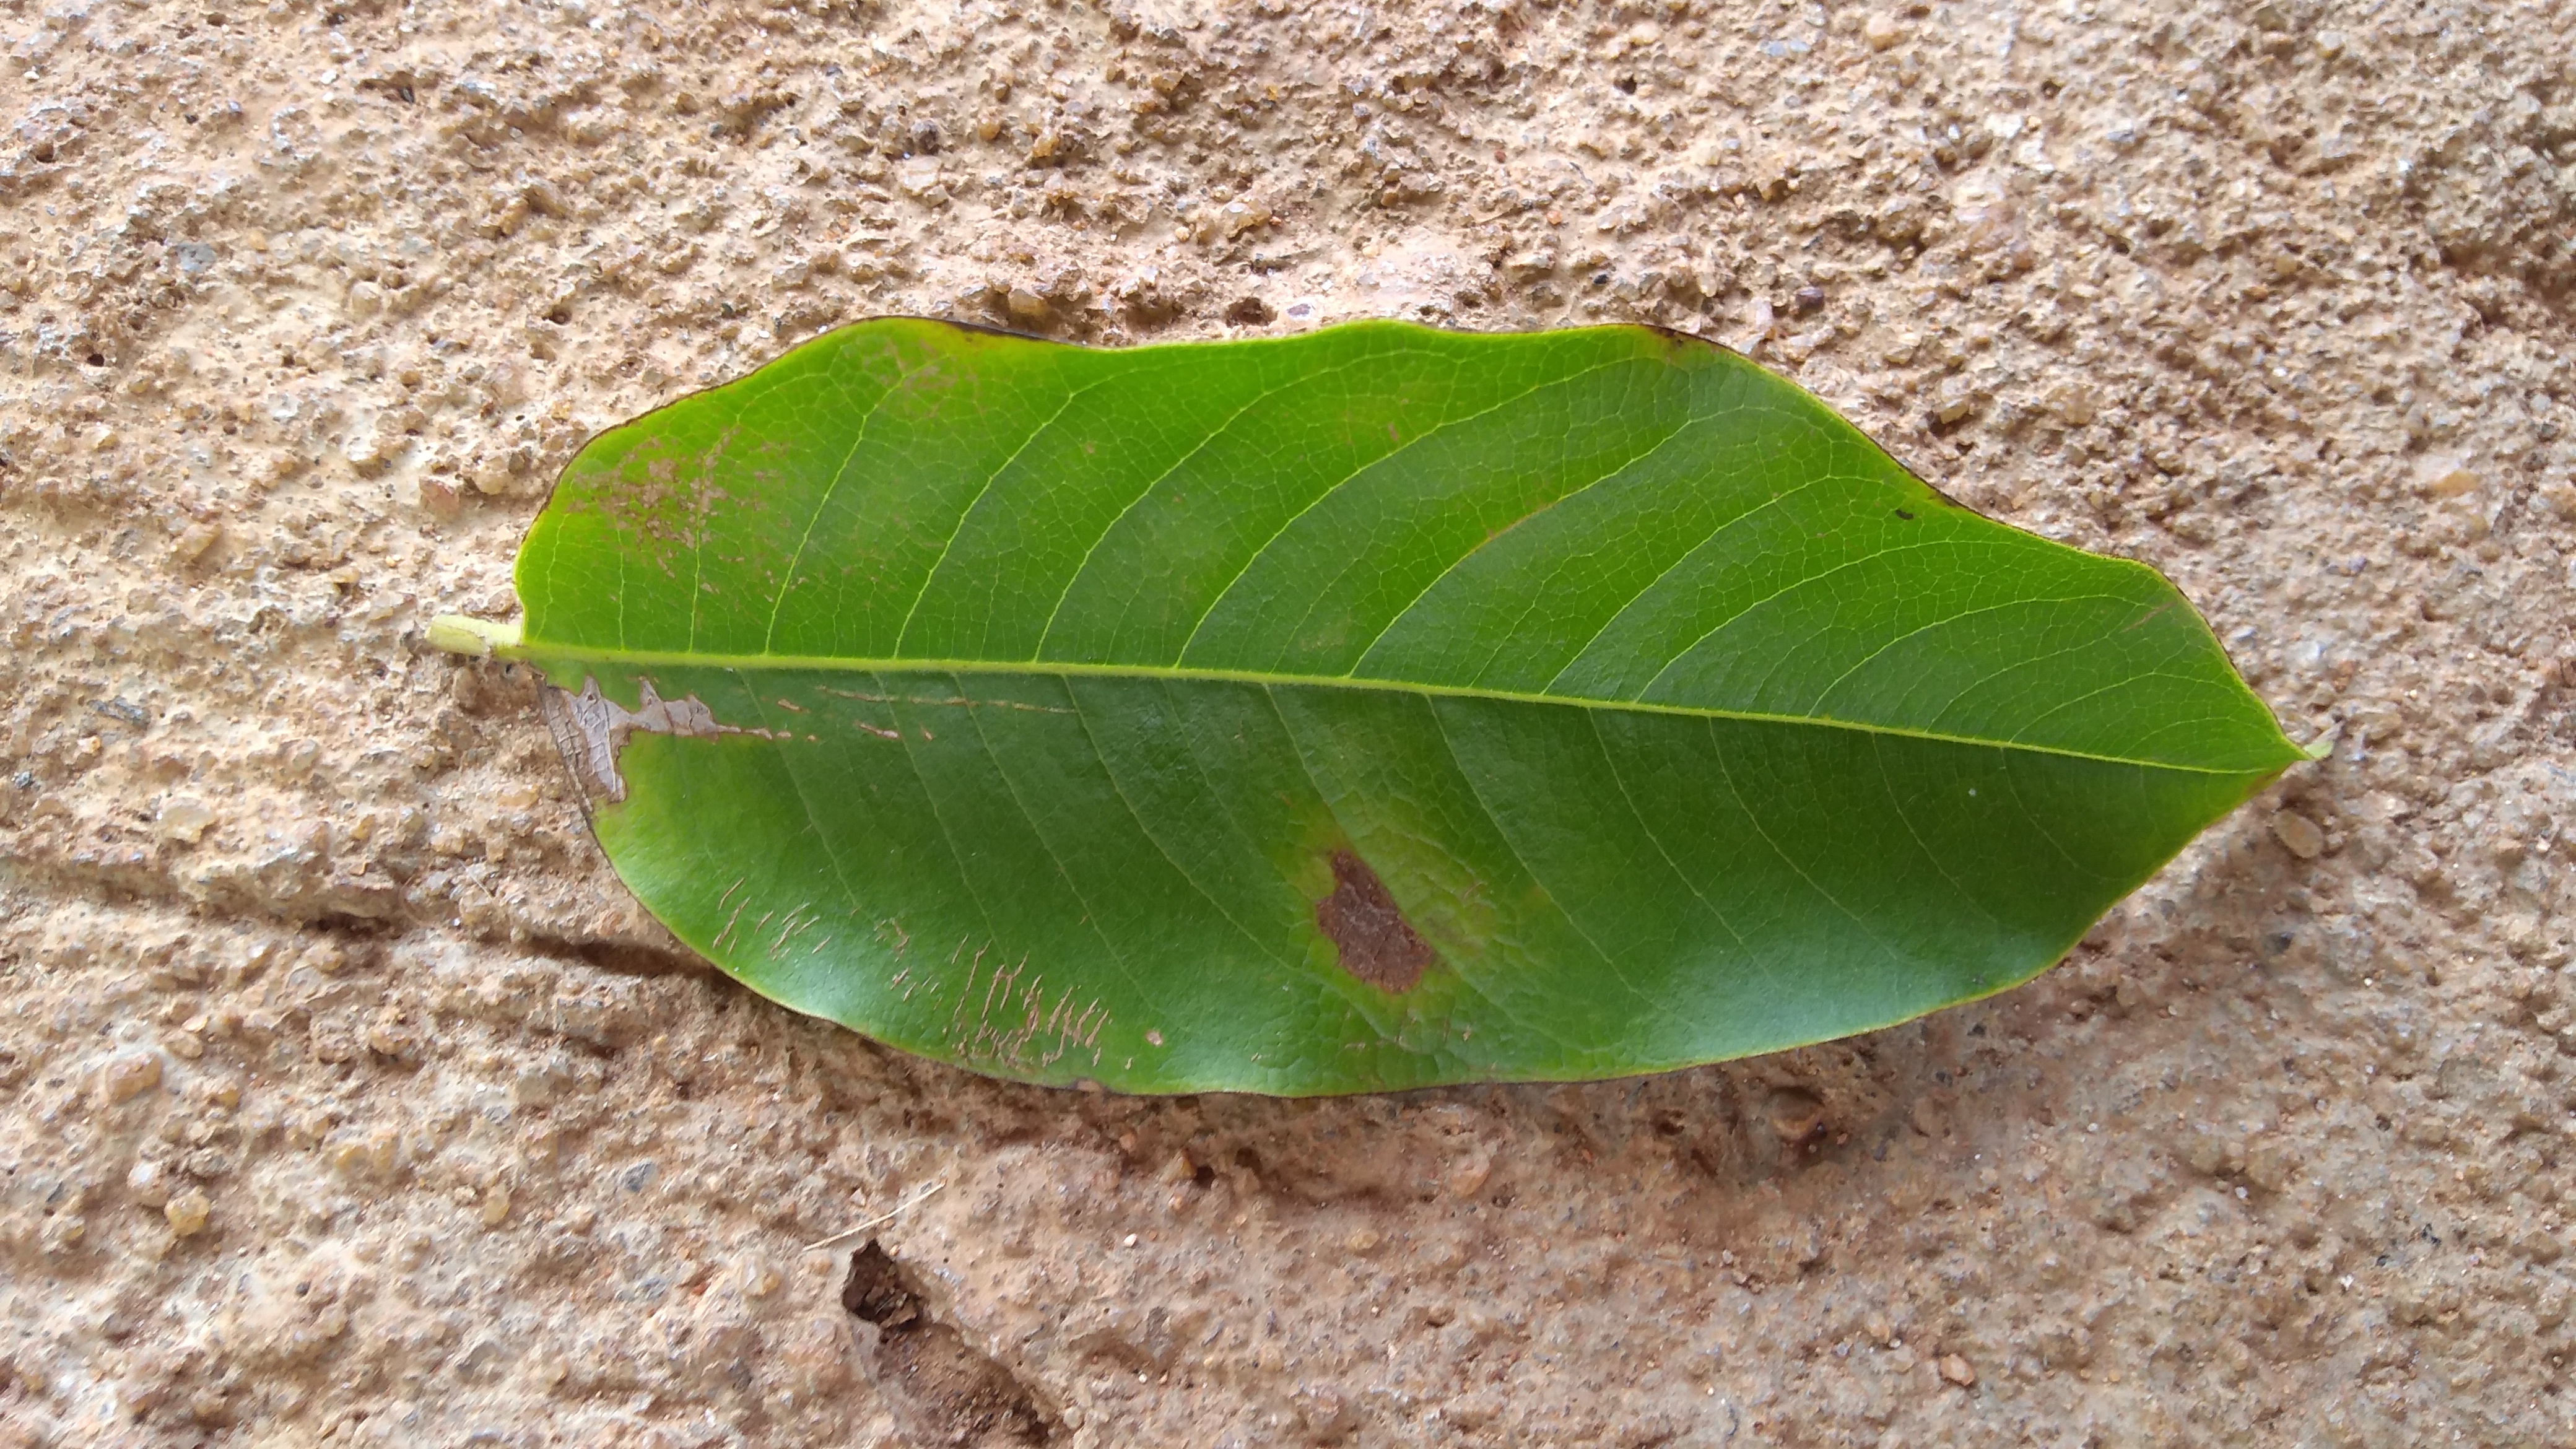
Plant: Sampige